James Pilkington (bishop)

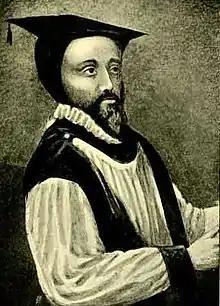

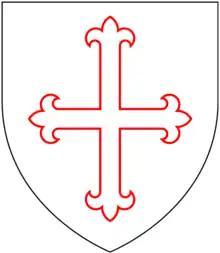
Arms of Pilkington: "Argent, a cross flory gules voided of the field"

James Pilkington (1520–1576), was the first Protestant Bishop of Durham from 1561 until his death in 1576. He founded Rivington Grammar School and was an Elizabethan author and orator.